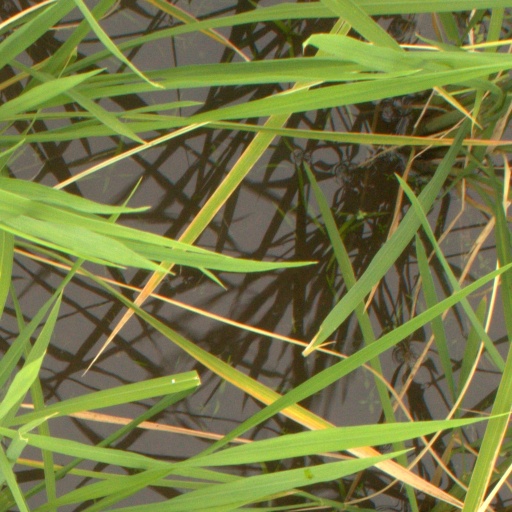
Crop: rice